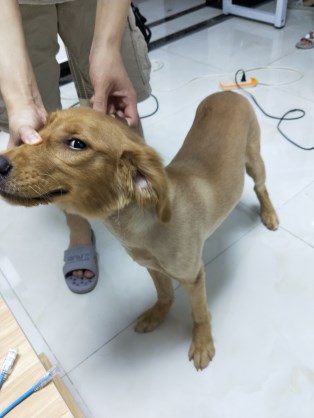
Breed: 5355-n000126-golden_retriever